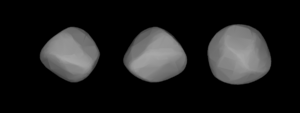
(14) Irène est un gros astéroïde rocheux de la ceinture principale, contenant également du fer et du nickel.